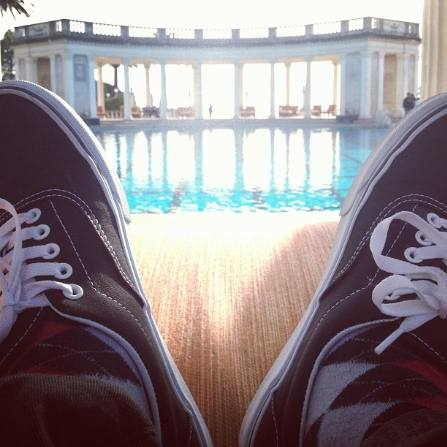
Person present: No